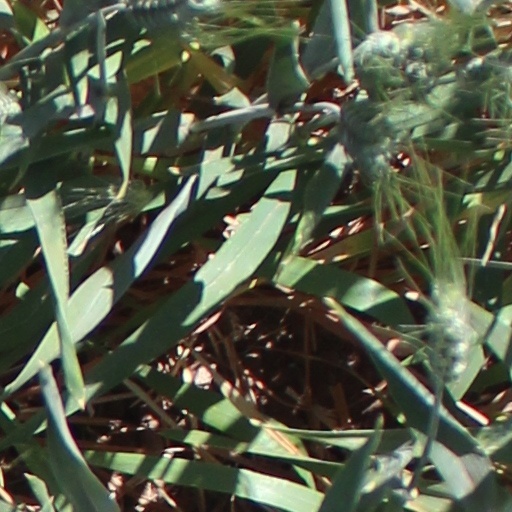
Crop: wheat